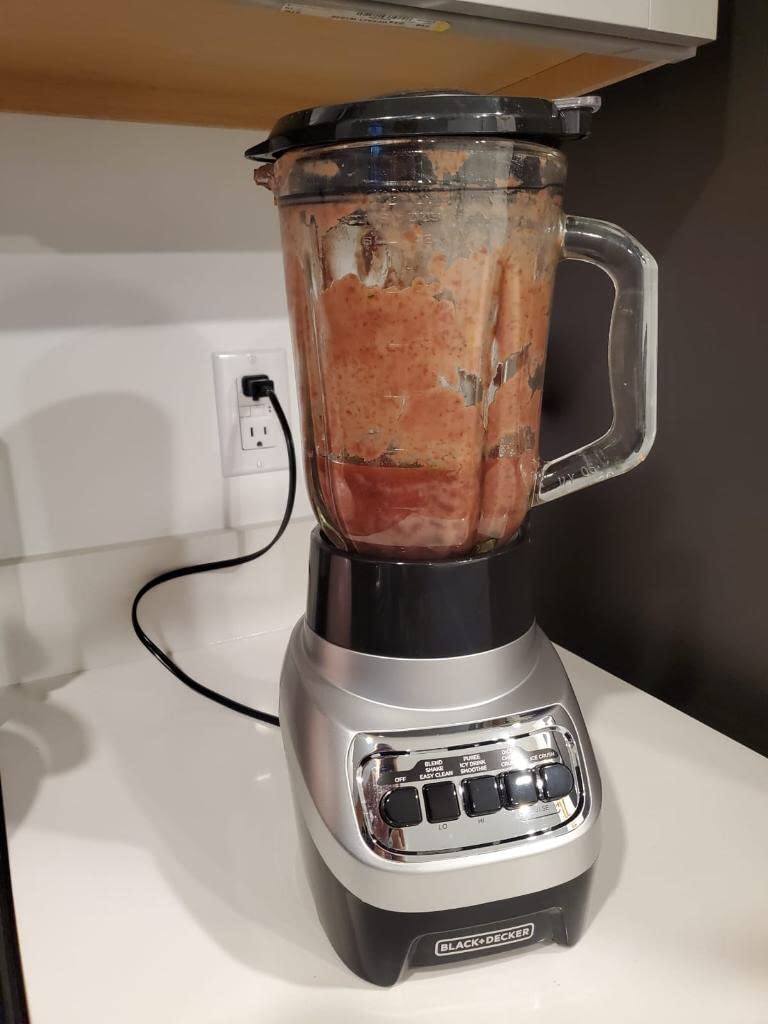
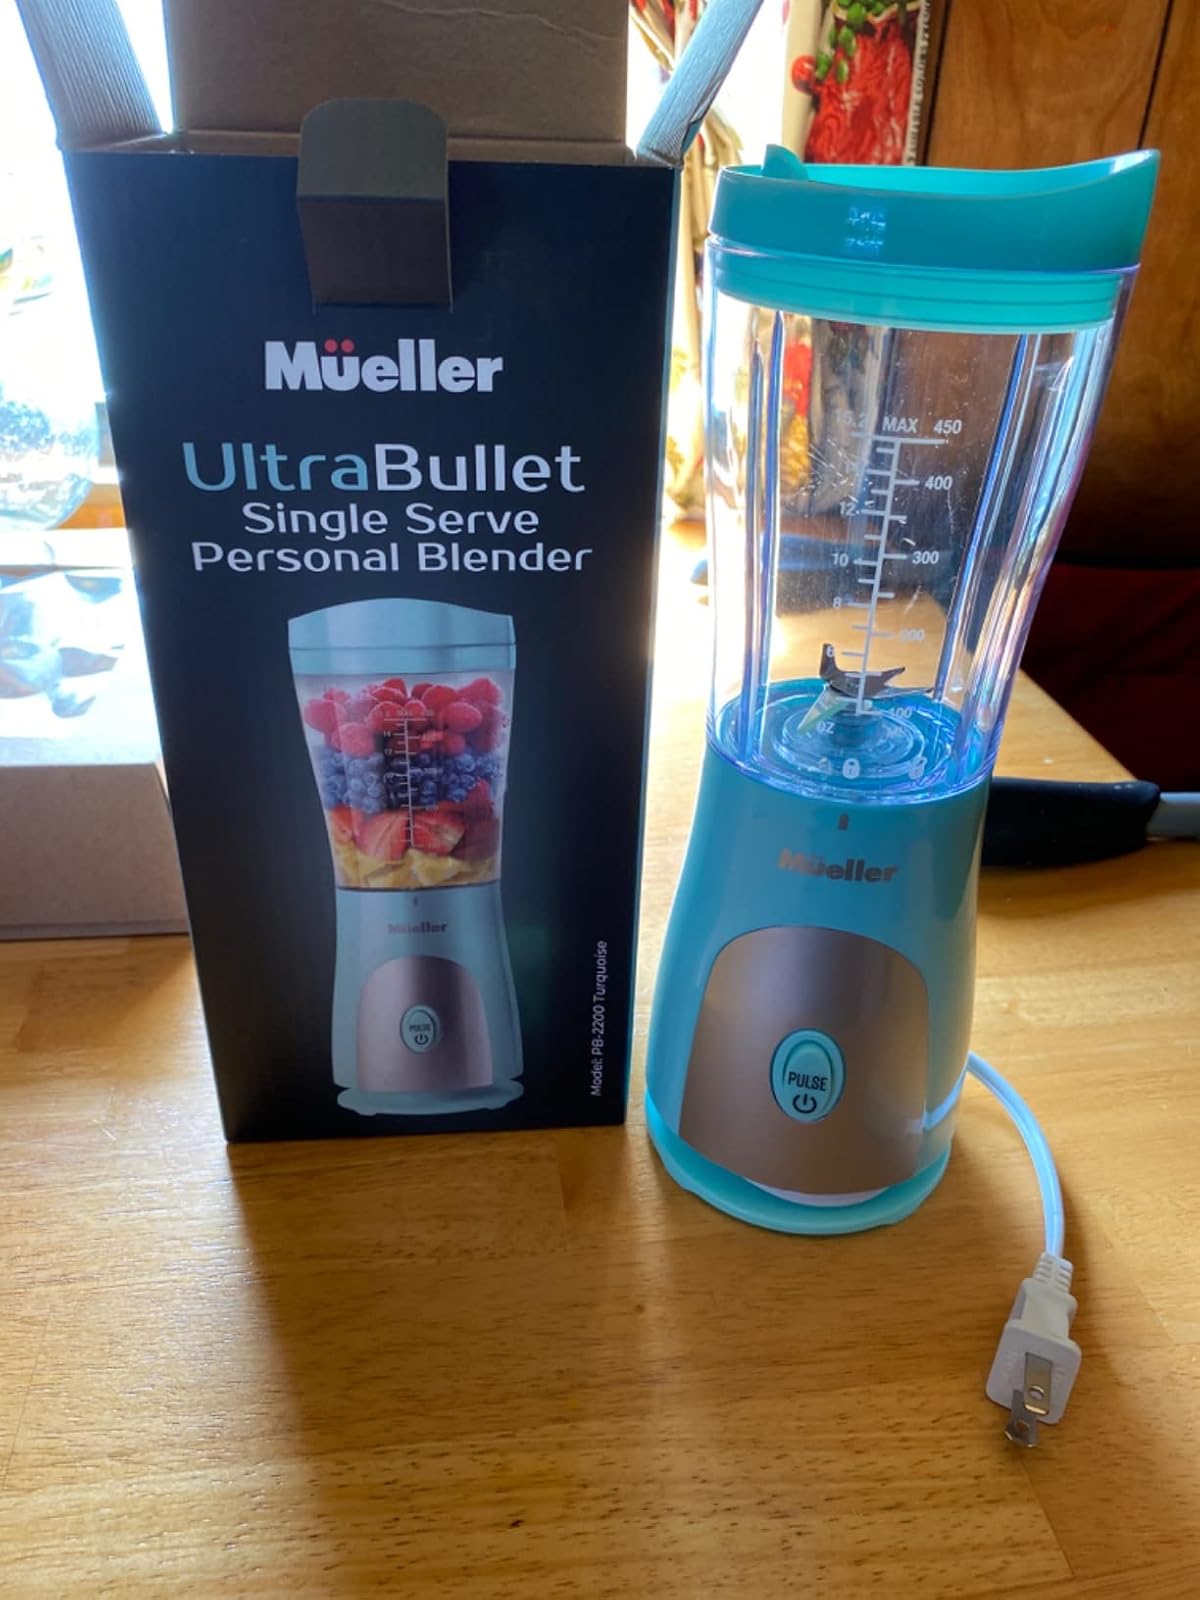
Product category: items_blender
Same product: no